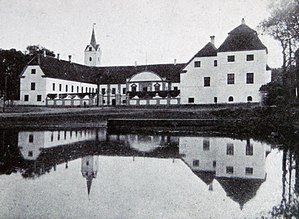
Dronninglund Slot / Galleri
Dronninglund Slot set fra nord; Det er en herregård der ligger i den østlige del af Vendsyssel, i Dronninglund Sogn (indtil Kommunalreformen i 1970 lå det i Dronninglund Herred, Hjørring Amt); nu er det i Brønderslev Kommune og hører under Region Nordjylland.
Dronninglund Slot er en herregård, der ligger i den østlige del af Vendsyssel, i Dronninglund Sogn; nu er det i Brønderslev Kommune i Region Nordjylland. Slottet var tidligere en selvejende institution, ejet af Marie E. & Harald Høgsbros fond til bevarelse af Dronninglund Slot, der driver stedet som hotel og kursuscenter. I 2017 købte Nanna Henriette Høgsbro og Carl Christian Pedersen tilbage fra fonden.